Mirabehn

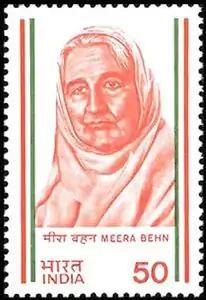
Mirabehn on a 1983 stamp of India

Madeleine Slade (22 November 1892 – 20 July 1982), also known as Mirabehn or Meera Behn, was a British supporter of the Indian Independence Movement who in the 1920s left her home in England to live and work with Mahatma Gandhi. She devoted her life to human development and the advancement of Gandhi's principles.